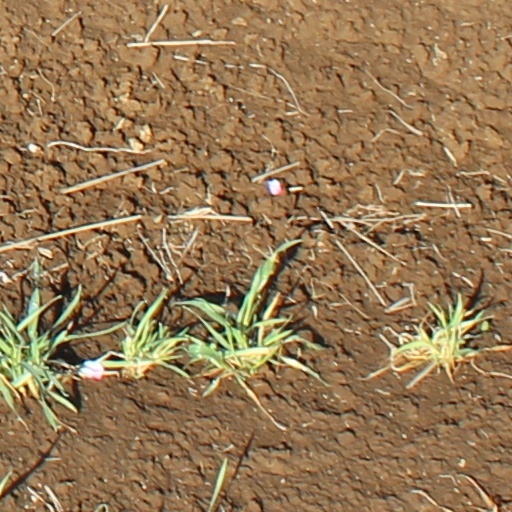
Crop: wheat